Stranska Vas (Grosuplje)

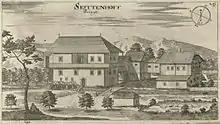
Brinje Manor

Brinje Manor was built by the Lamberg noble family from Boštanj Castle in the early 16th century. It came under the ownership of the Čušperks in the 17th century, and in the 20th century it belonged to the Valentinčič family. After the Second World War, the manor was converted into apartments.